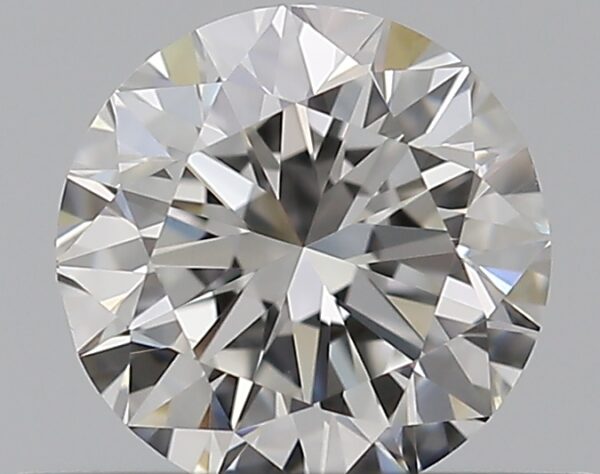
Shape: round
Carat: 0.5
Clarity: VVS2
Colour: F
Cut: VG
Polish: EX
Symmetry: VG
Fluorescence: N
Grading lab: GIA
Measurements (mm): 4.95 x 5.02 x 3.15